History of Bavaria

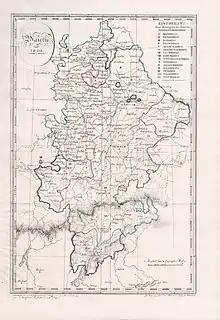

The succeeding duke, Albert's son, William V (called the Pious), had received a Jesuit education and showed keen attachment to Jesuit tenets. He secured the Archbishopric of Cologne for his brother Ernest in 1583, and this dignity remained in the possession of the family for nearly 200 years. In 1597 he abdicated in favor of his son Maximilian I, and retired to a monastery, where he died in 1626.